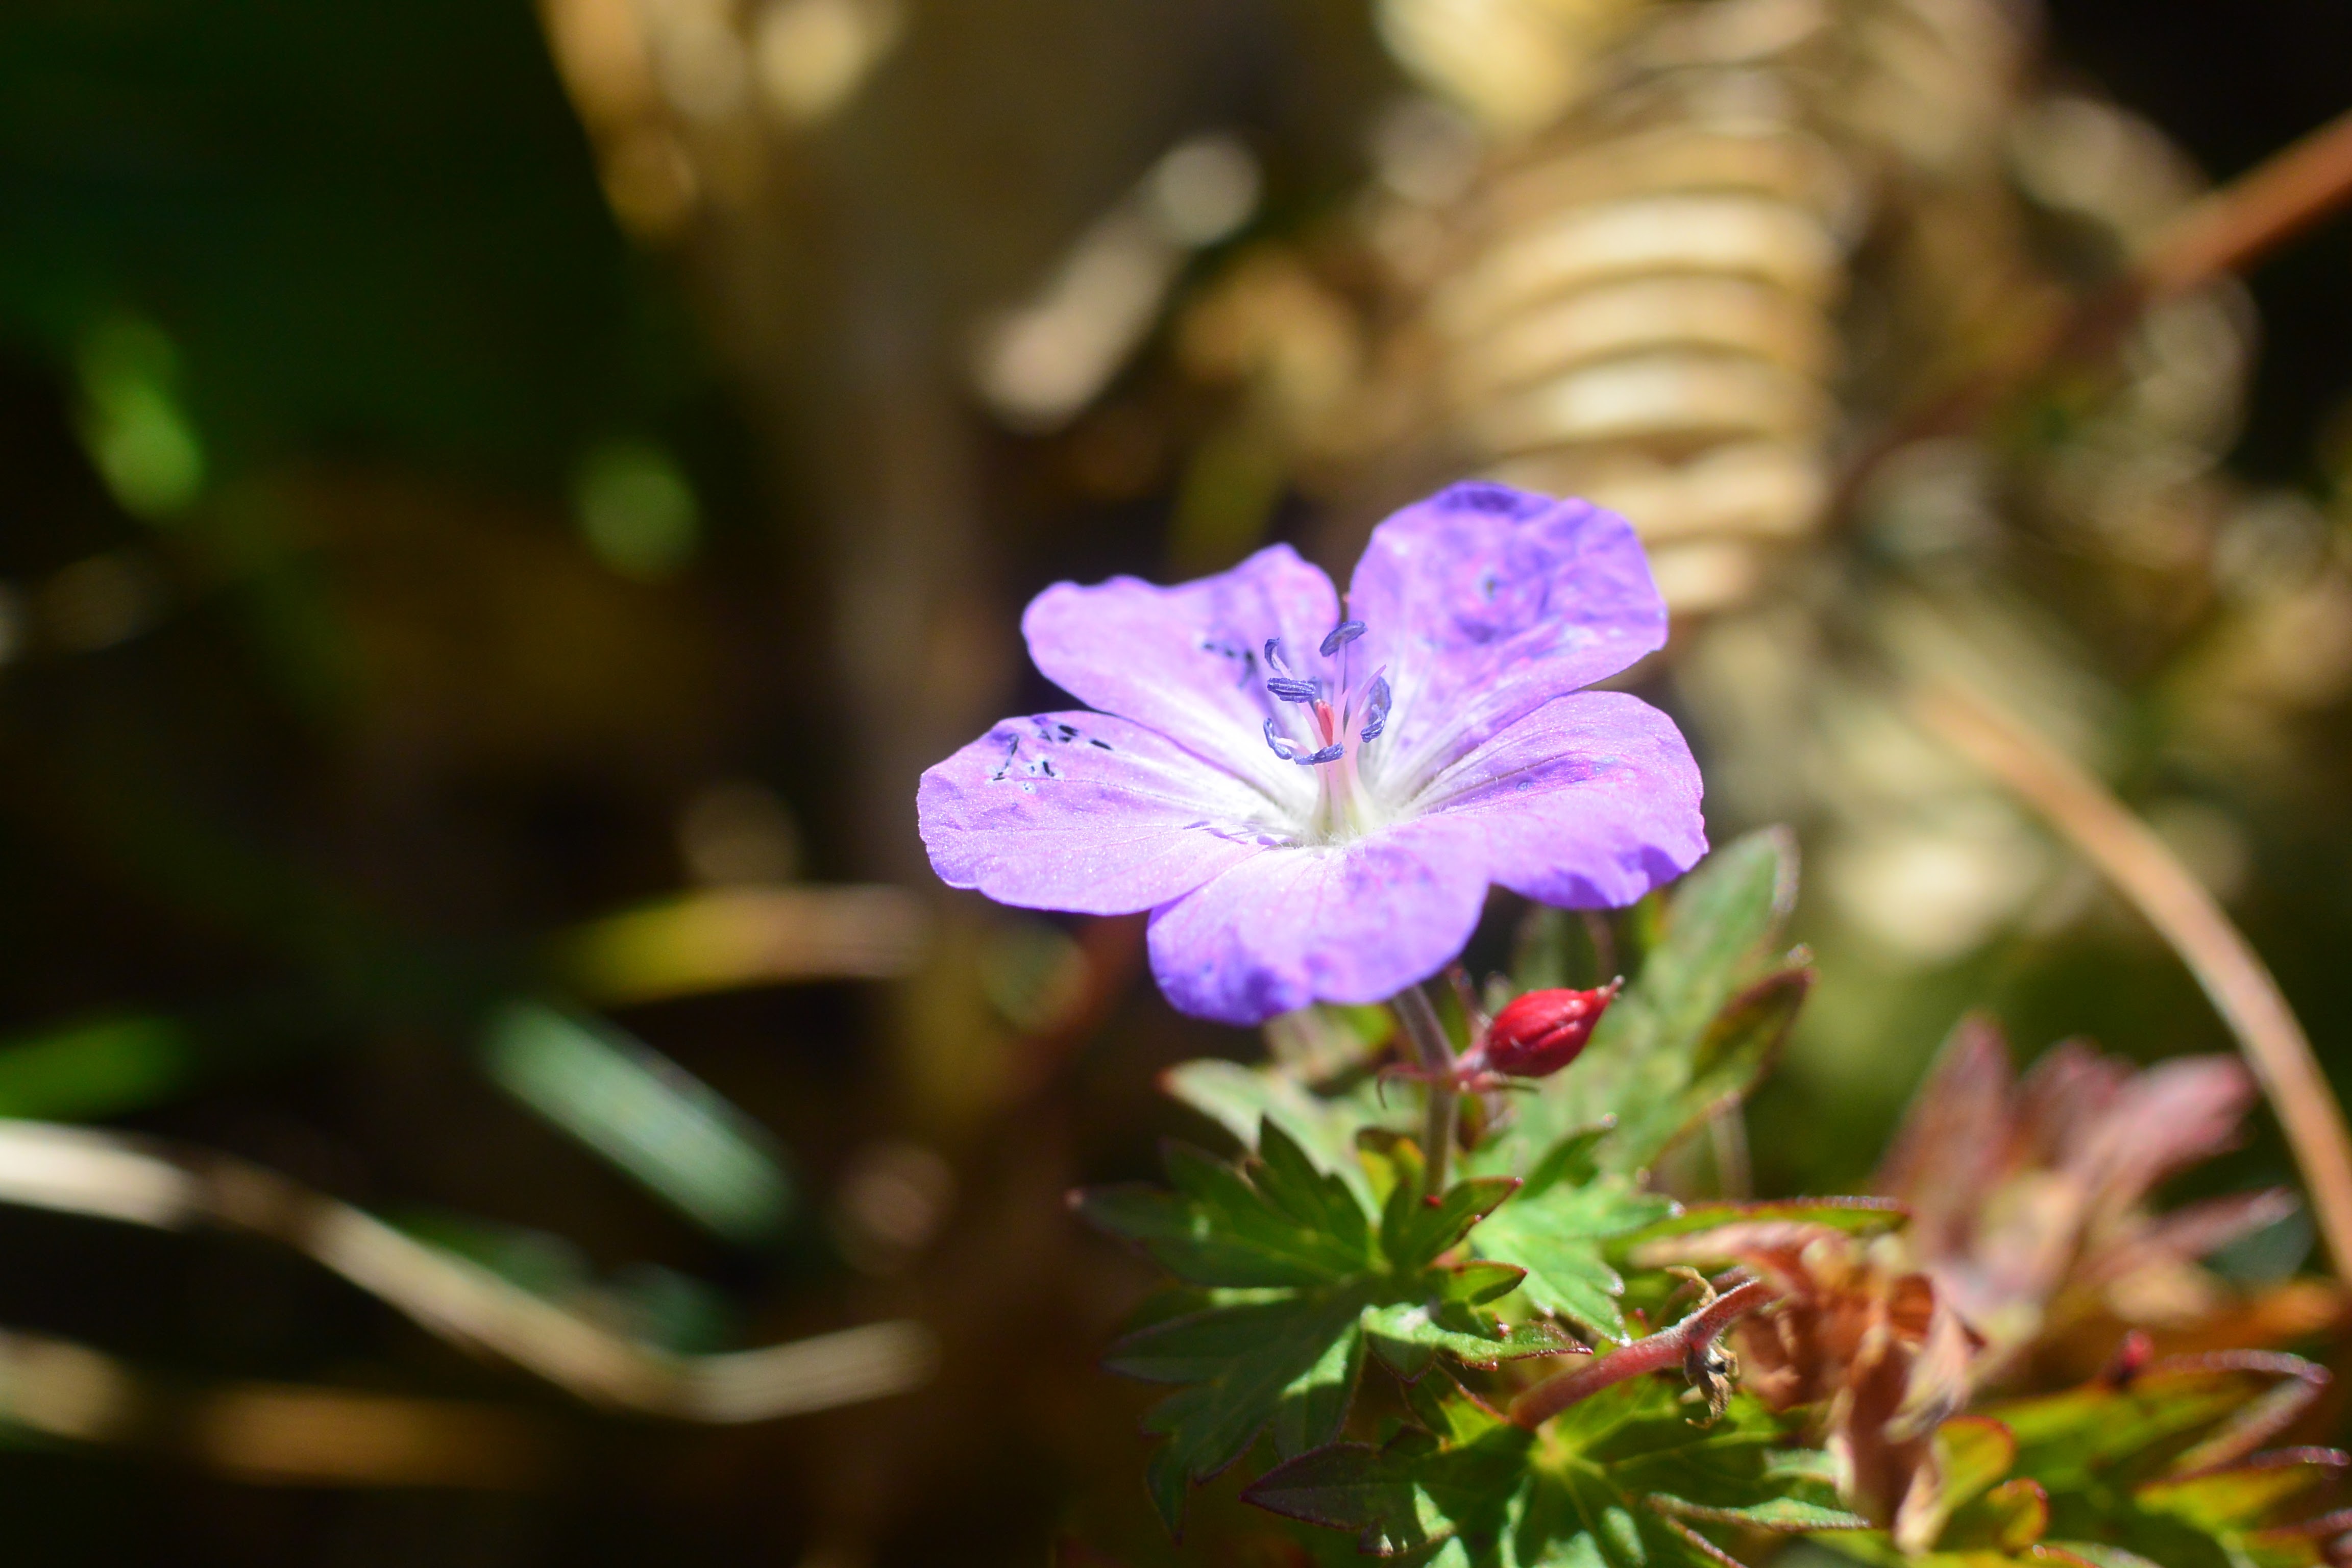
nature, blossom, mountain, plant, leaf, flower, petal, botany, japan, flora, wildflower, flowers, close up, outdoors, shrub, macro photography, flowering plant, mt amakazari, land plant